1993 Australian federal election

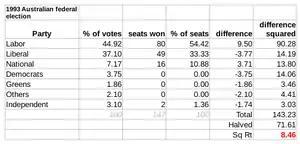
The Gallagher Index result: 8.46

This was the first election after the end of the late 80s and early 90s recession. The opposition Liberal Party was led by John Hewson, a former professor of economics at the University of New South Wales who succeeded Liberal leader Andrew Peacock in 1990.